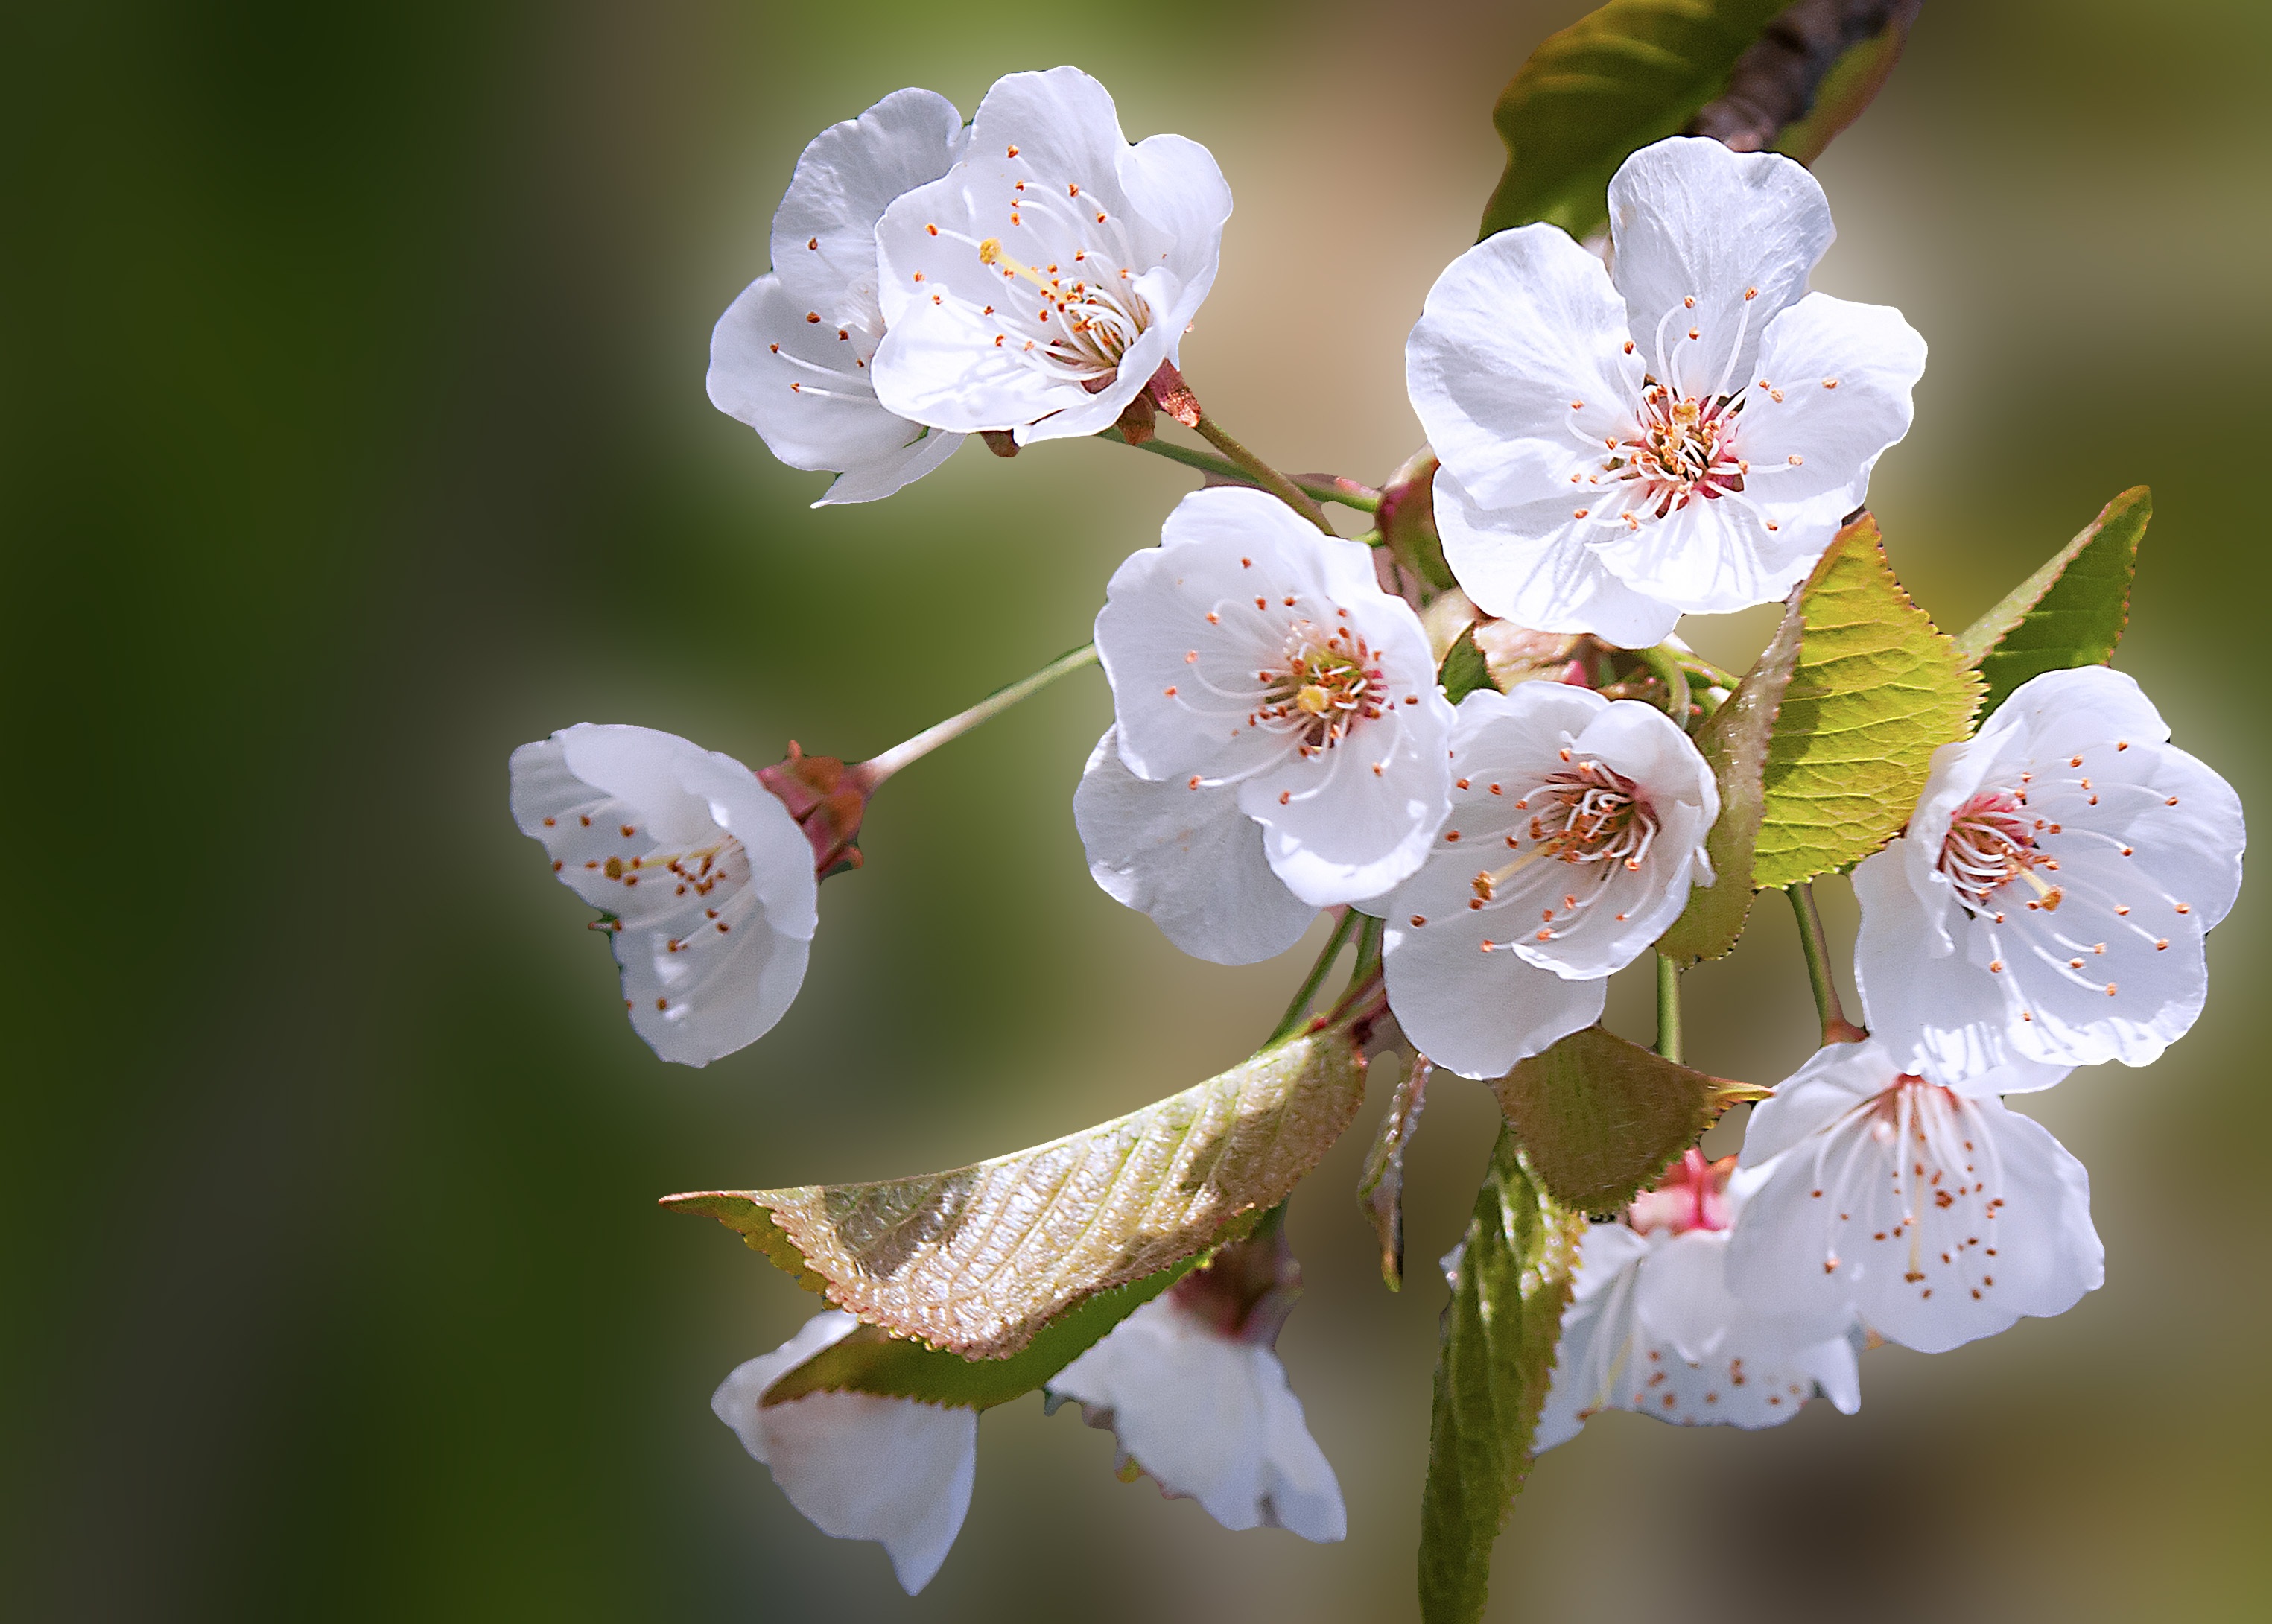
nature, branch, blossom, plant, photography, fruit, flower, petal, food, spring, produce, botany, flora, cherry blossom, wildflower, close up, spring flower, macro photography, flowering plant, rose family, spring background, flowers background, land plant